TRS-80

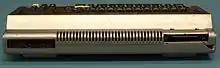
Tandy/Radio Shack TRS80 Model I rear-panel connectors

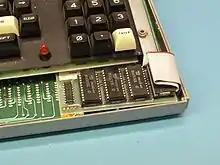
Tandy/Radio Shack TRS80 Model I Level II ROM Upgrade PCB

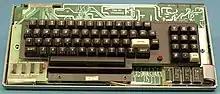
Tandy/Radio Shack TRS80 Model I Alps keyboard PCB

The Model I combines the mainboard and keyboard into one unit, which became a design trend in the 8-bit microcomputer era, although the Model I has a separate power supply unit. It uses a Zilog Z80 processor clocked at 1.78 MHz (later models shipped with a Z80A). The initial Level I machines shipped in late 1977-early 1978 have only 4 KB of RAM. After the Expansion Interface and Level II BASIC were introduced in mid-1978, RAM configurations of 16 KB and up were offered (the first 16 KB was in the Model I itself and the remaining RAM in the Expansion Interface).